Describe the emotion expressed in this image:  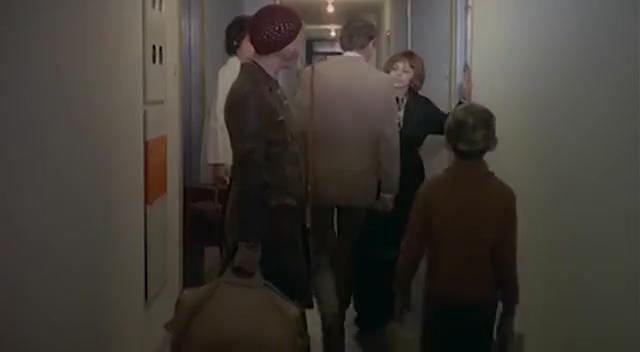
This person displays Fear, valence and arousal with low intensity.